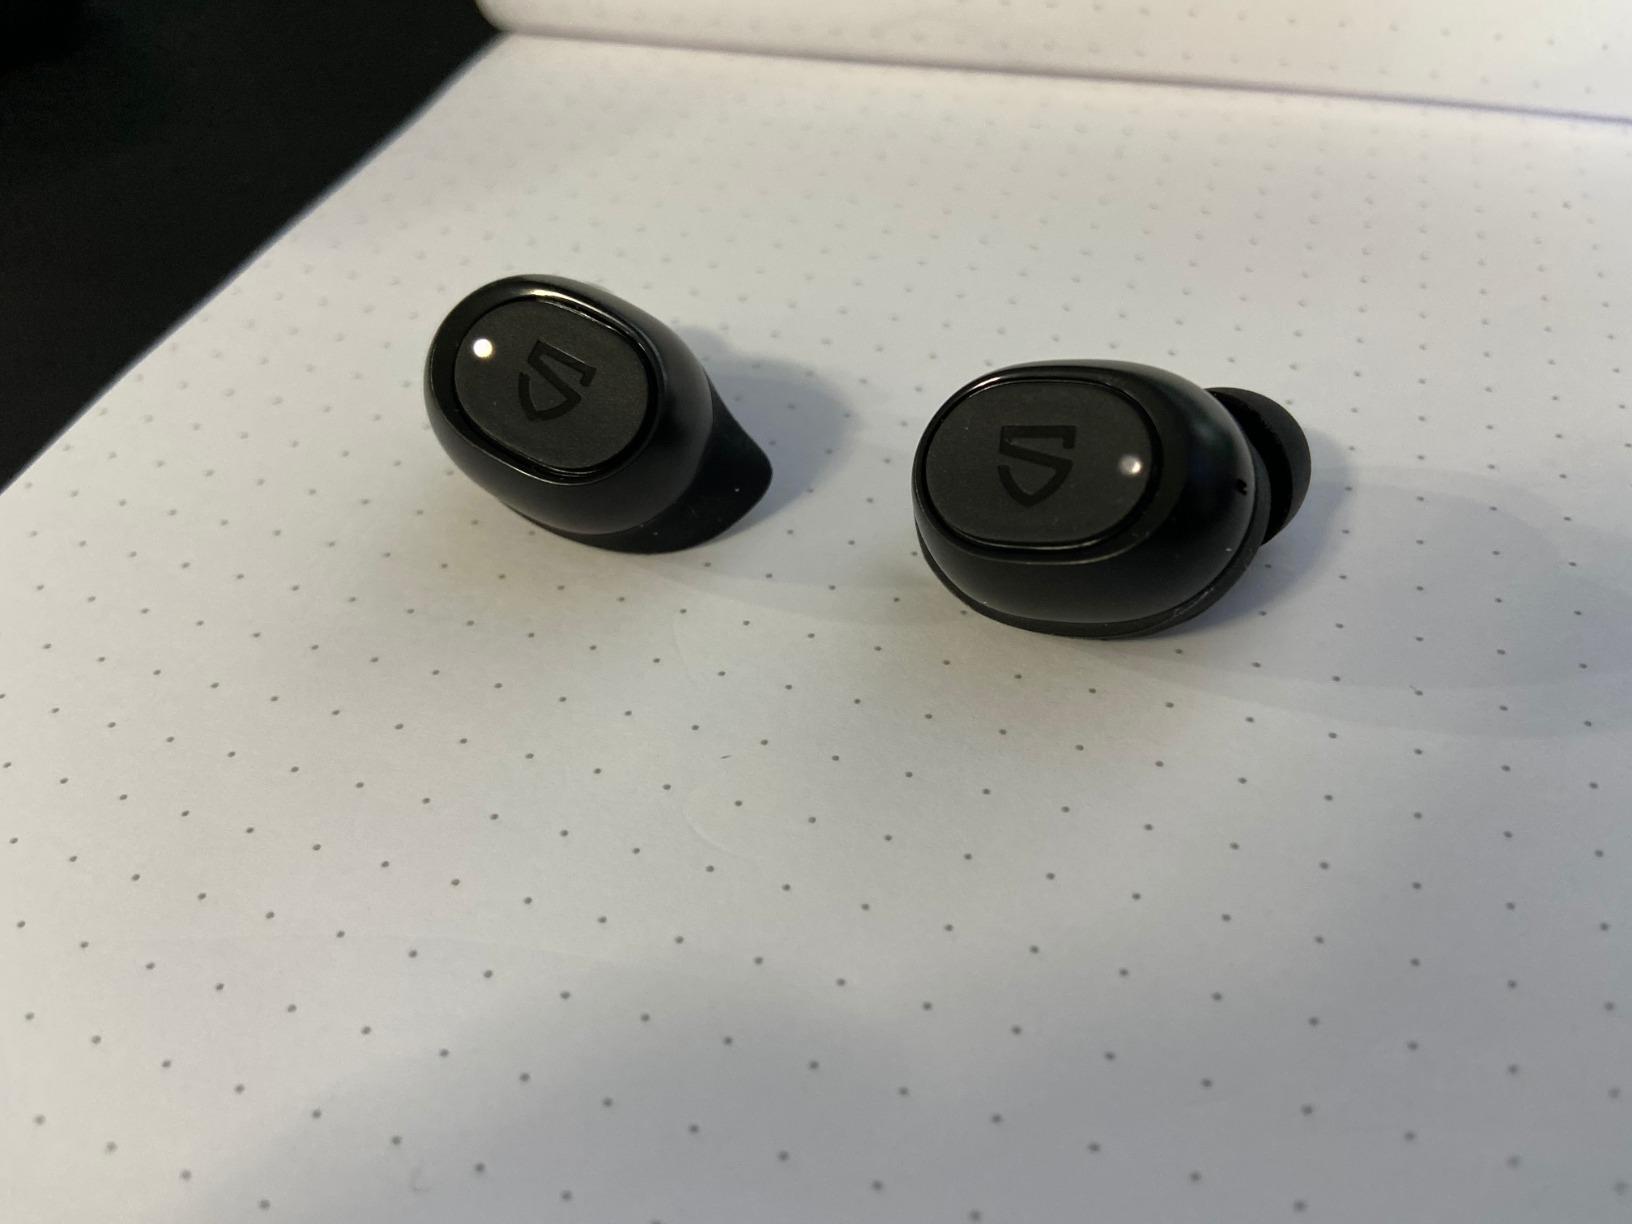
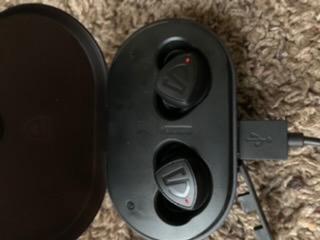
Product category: earbuds
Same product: no